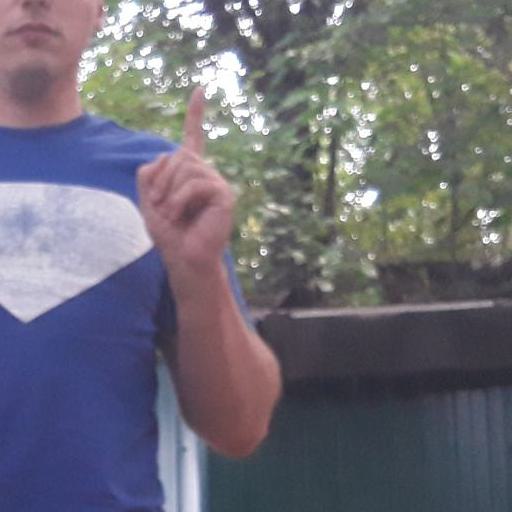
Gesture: one